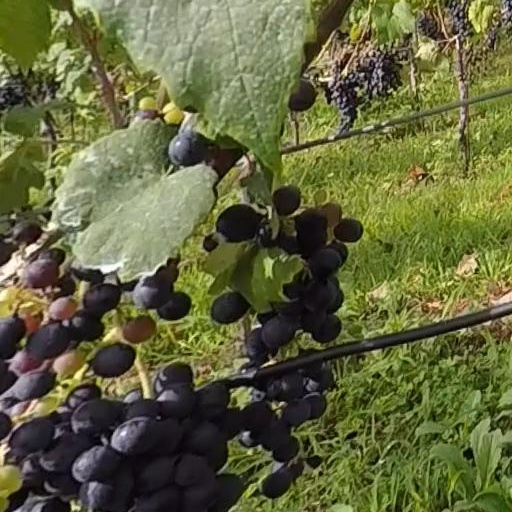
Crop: grape